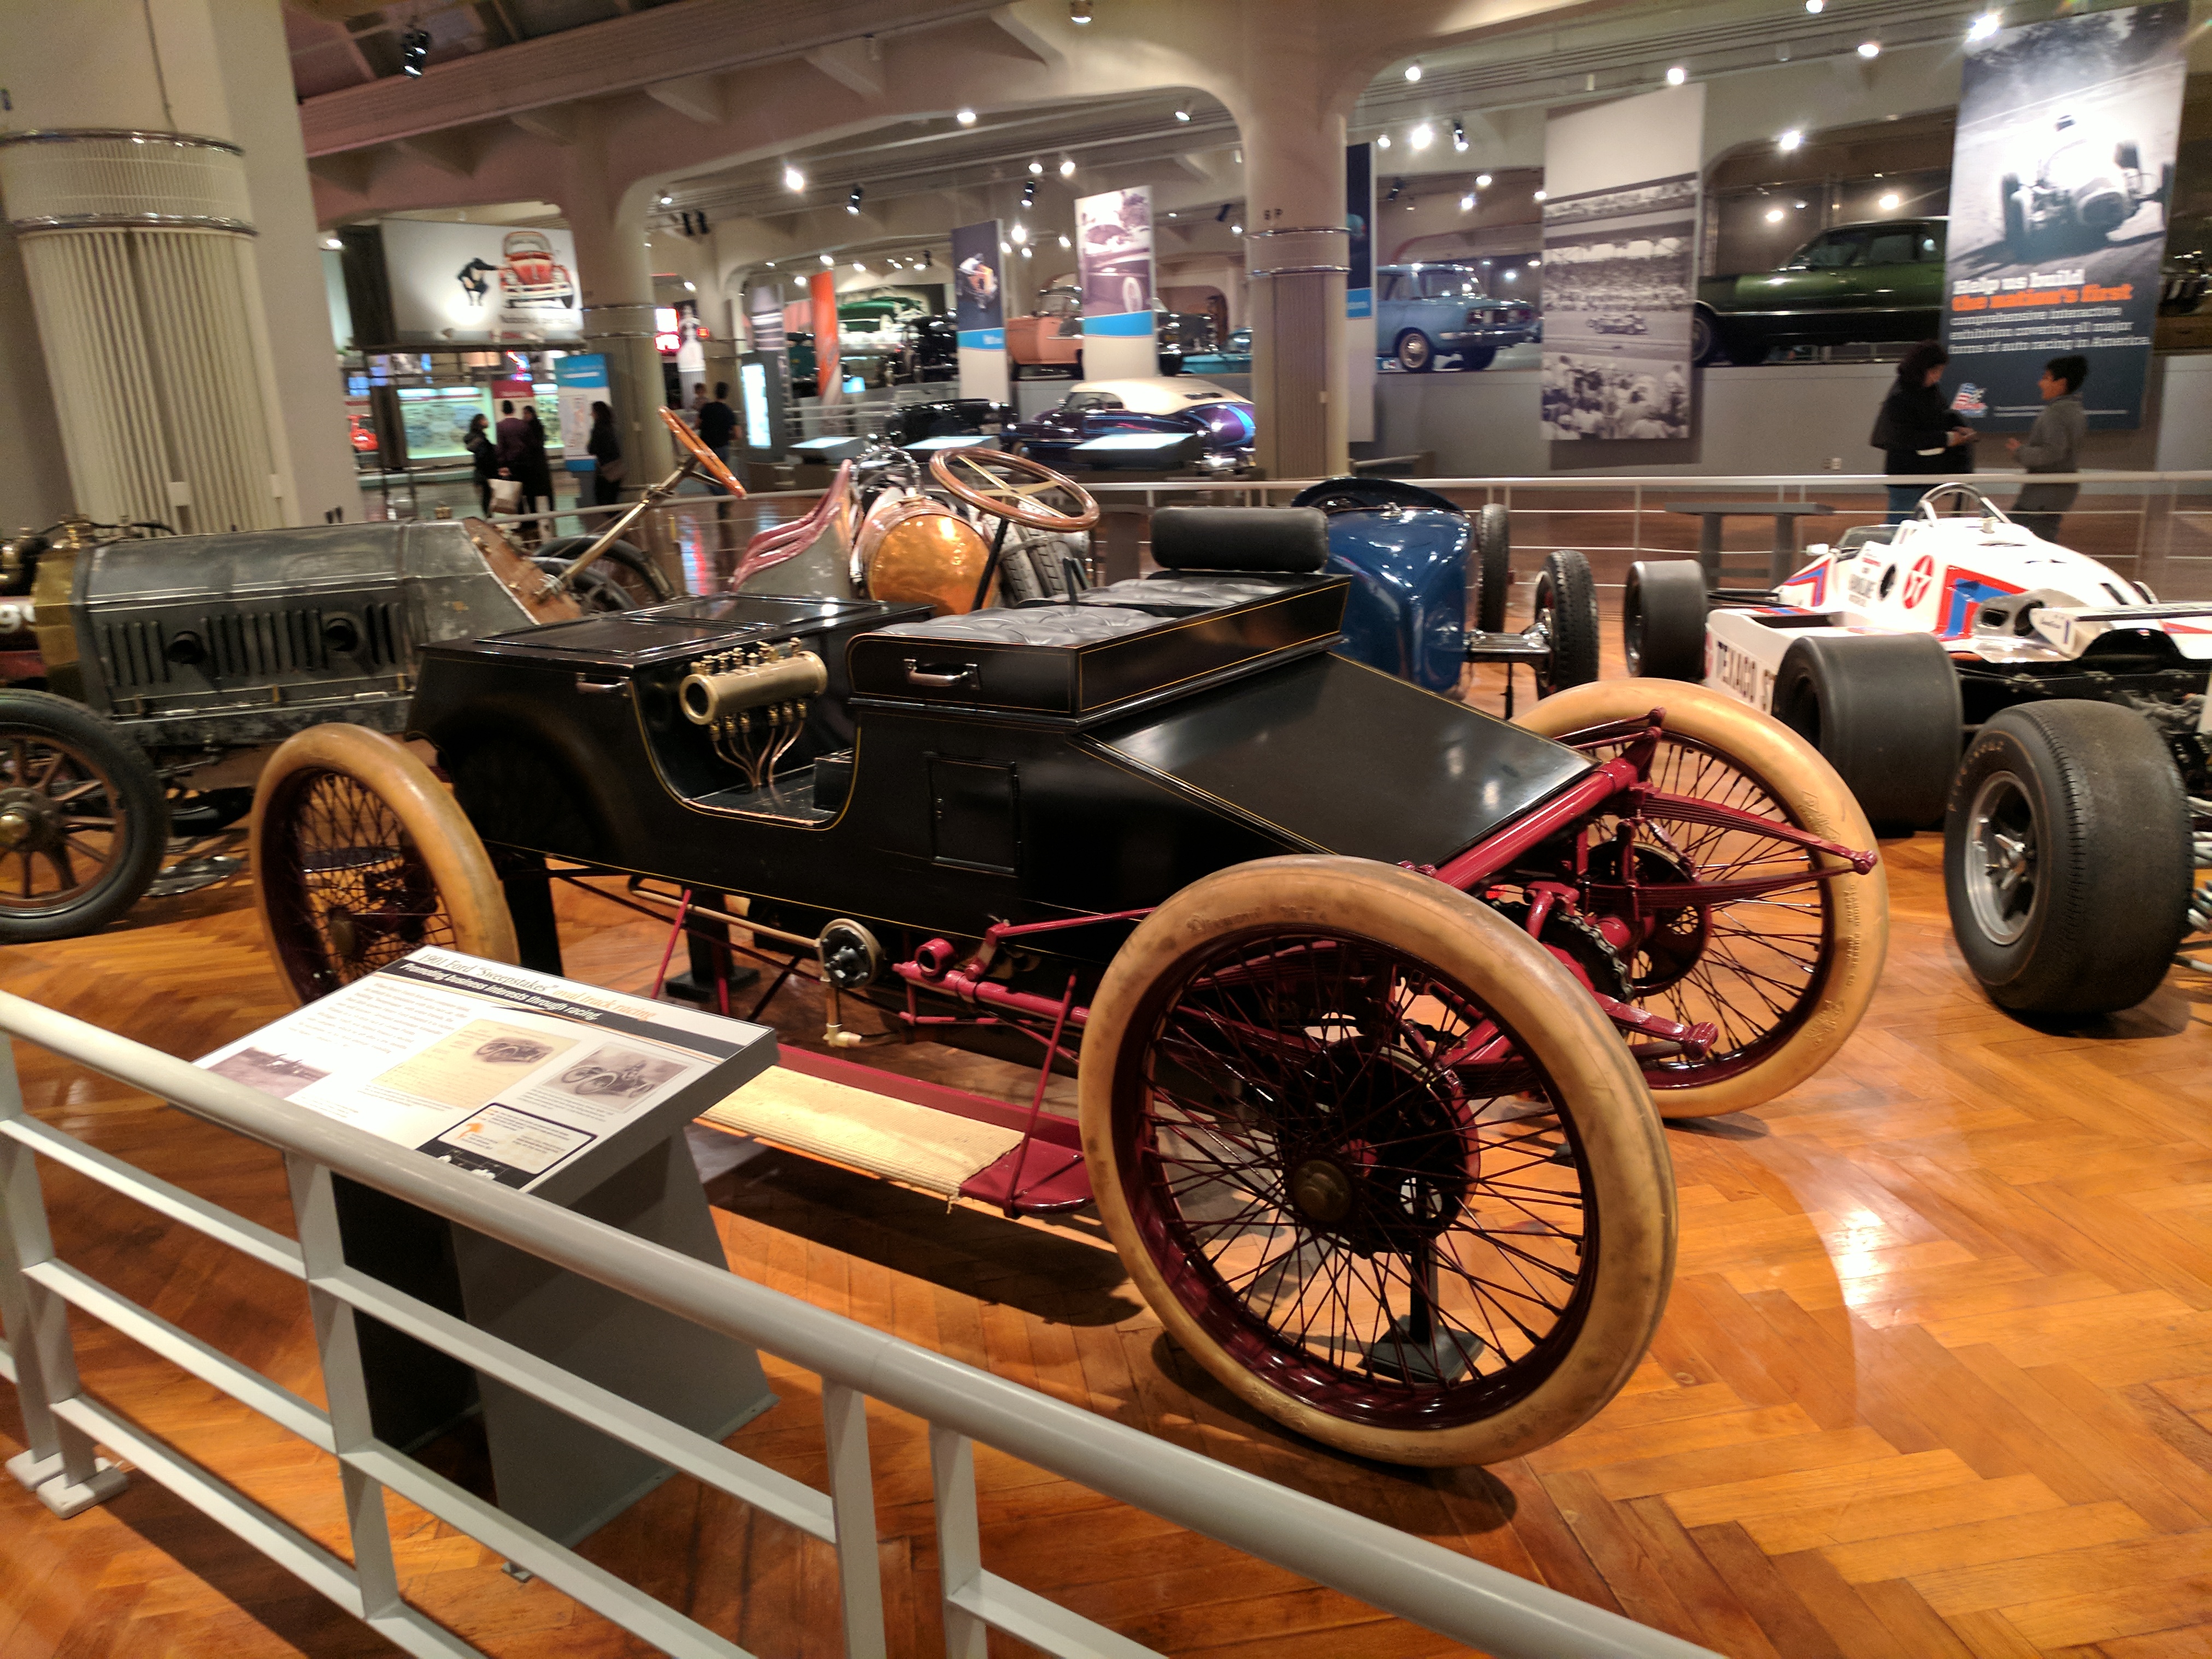
ford, museum, car, cars, auto, automobile, automobiles, machine, machines, land vehicle, vehicle, motor vehicle, vintage car, classic, antique car, auto show, classic car, custom car, automotive design, hot rod, tire, automotive wheel system, rim, automotive tire, collection, tourist attraction, wheel